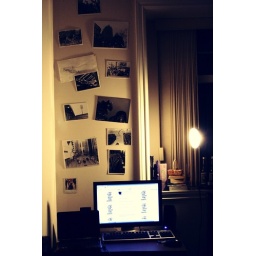
Black and white photographs hung over my computer at my old house.